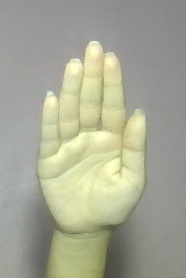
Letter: seen